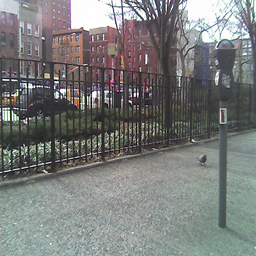
A city sidewalk with a parking meter, pigeon, and iron gate.
a bird on the sidewalk near a parking meter
There is a bird standing by a parking meter on the pavement.
This is a sidewalk with a parking meter and behind a fence there are cars and buildings,
A bird sits on the ground near a parking meter